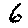
Label: 6